Gas mask

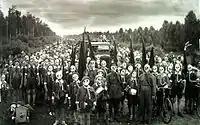
Pioneers in gas masks. USSR, 1937

Absorption is the process of being drawn into a (usually larger) body or substrate, and adsorption is the process of deposition upon a surface. This can be used to remove both particulate and gaseous hazards. Although some form of reaction may take place, it is not necessary; the method may work by attractive charges. For example, if the target particles are positively charged, a negatively charged substrate may be used. Examples of substrates include activated carbon, and zeolites. This effect can be very simple and highly effective, for example using a damp cloth to cover the mouth and nose while escaping a fire. While this method can be effective at trapping particulates produced by combustion, it does not filter out harmful gases which may be toxic or which displace the oxygen required for survival.